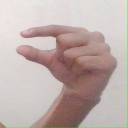
अक्षर: ग